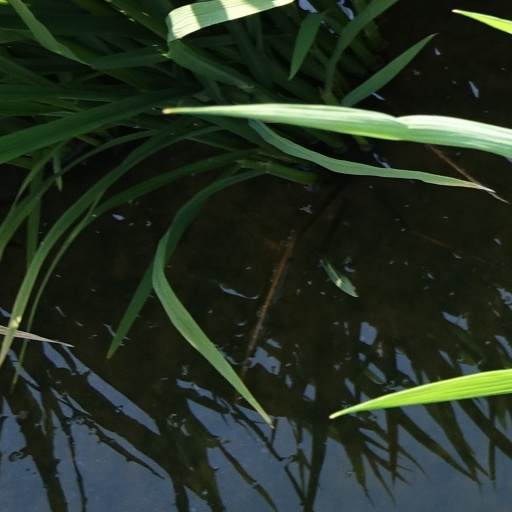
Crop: rice